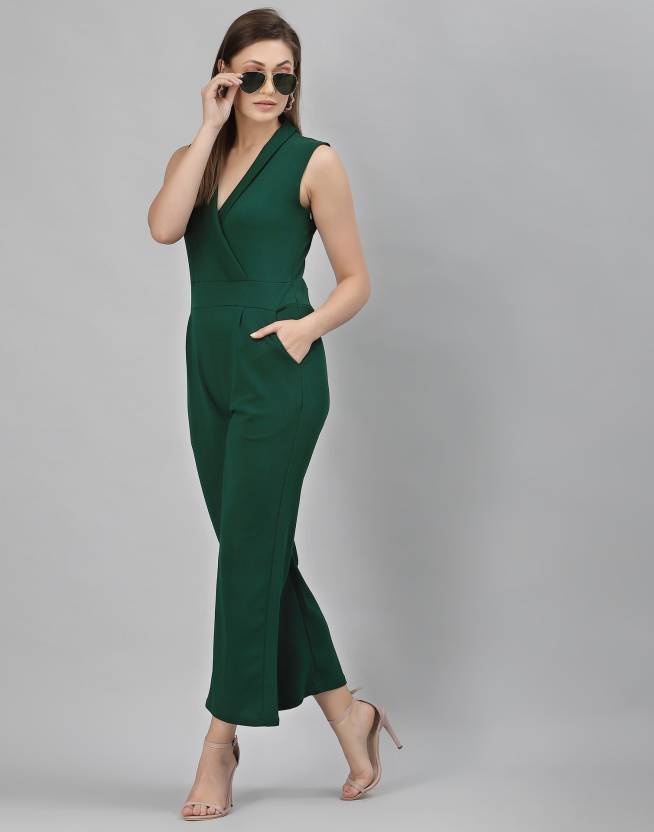
Product: Women Wrap Dark Green Dress
Price: ₹529
Colors: Dark Green
Pattern: Solid
Description: This Yellow Color Jumpsuit Having Solid, Self Design Work on Lycra Blend Fabric. This Dress Having Overlap Neck Style And Sleeveless, Step Up Your Style Quotient By Wearing This Party Dress From Selvia.
Other details: Dress Length : 54Inch, Dress Sleeve Length : Sleeveless